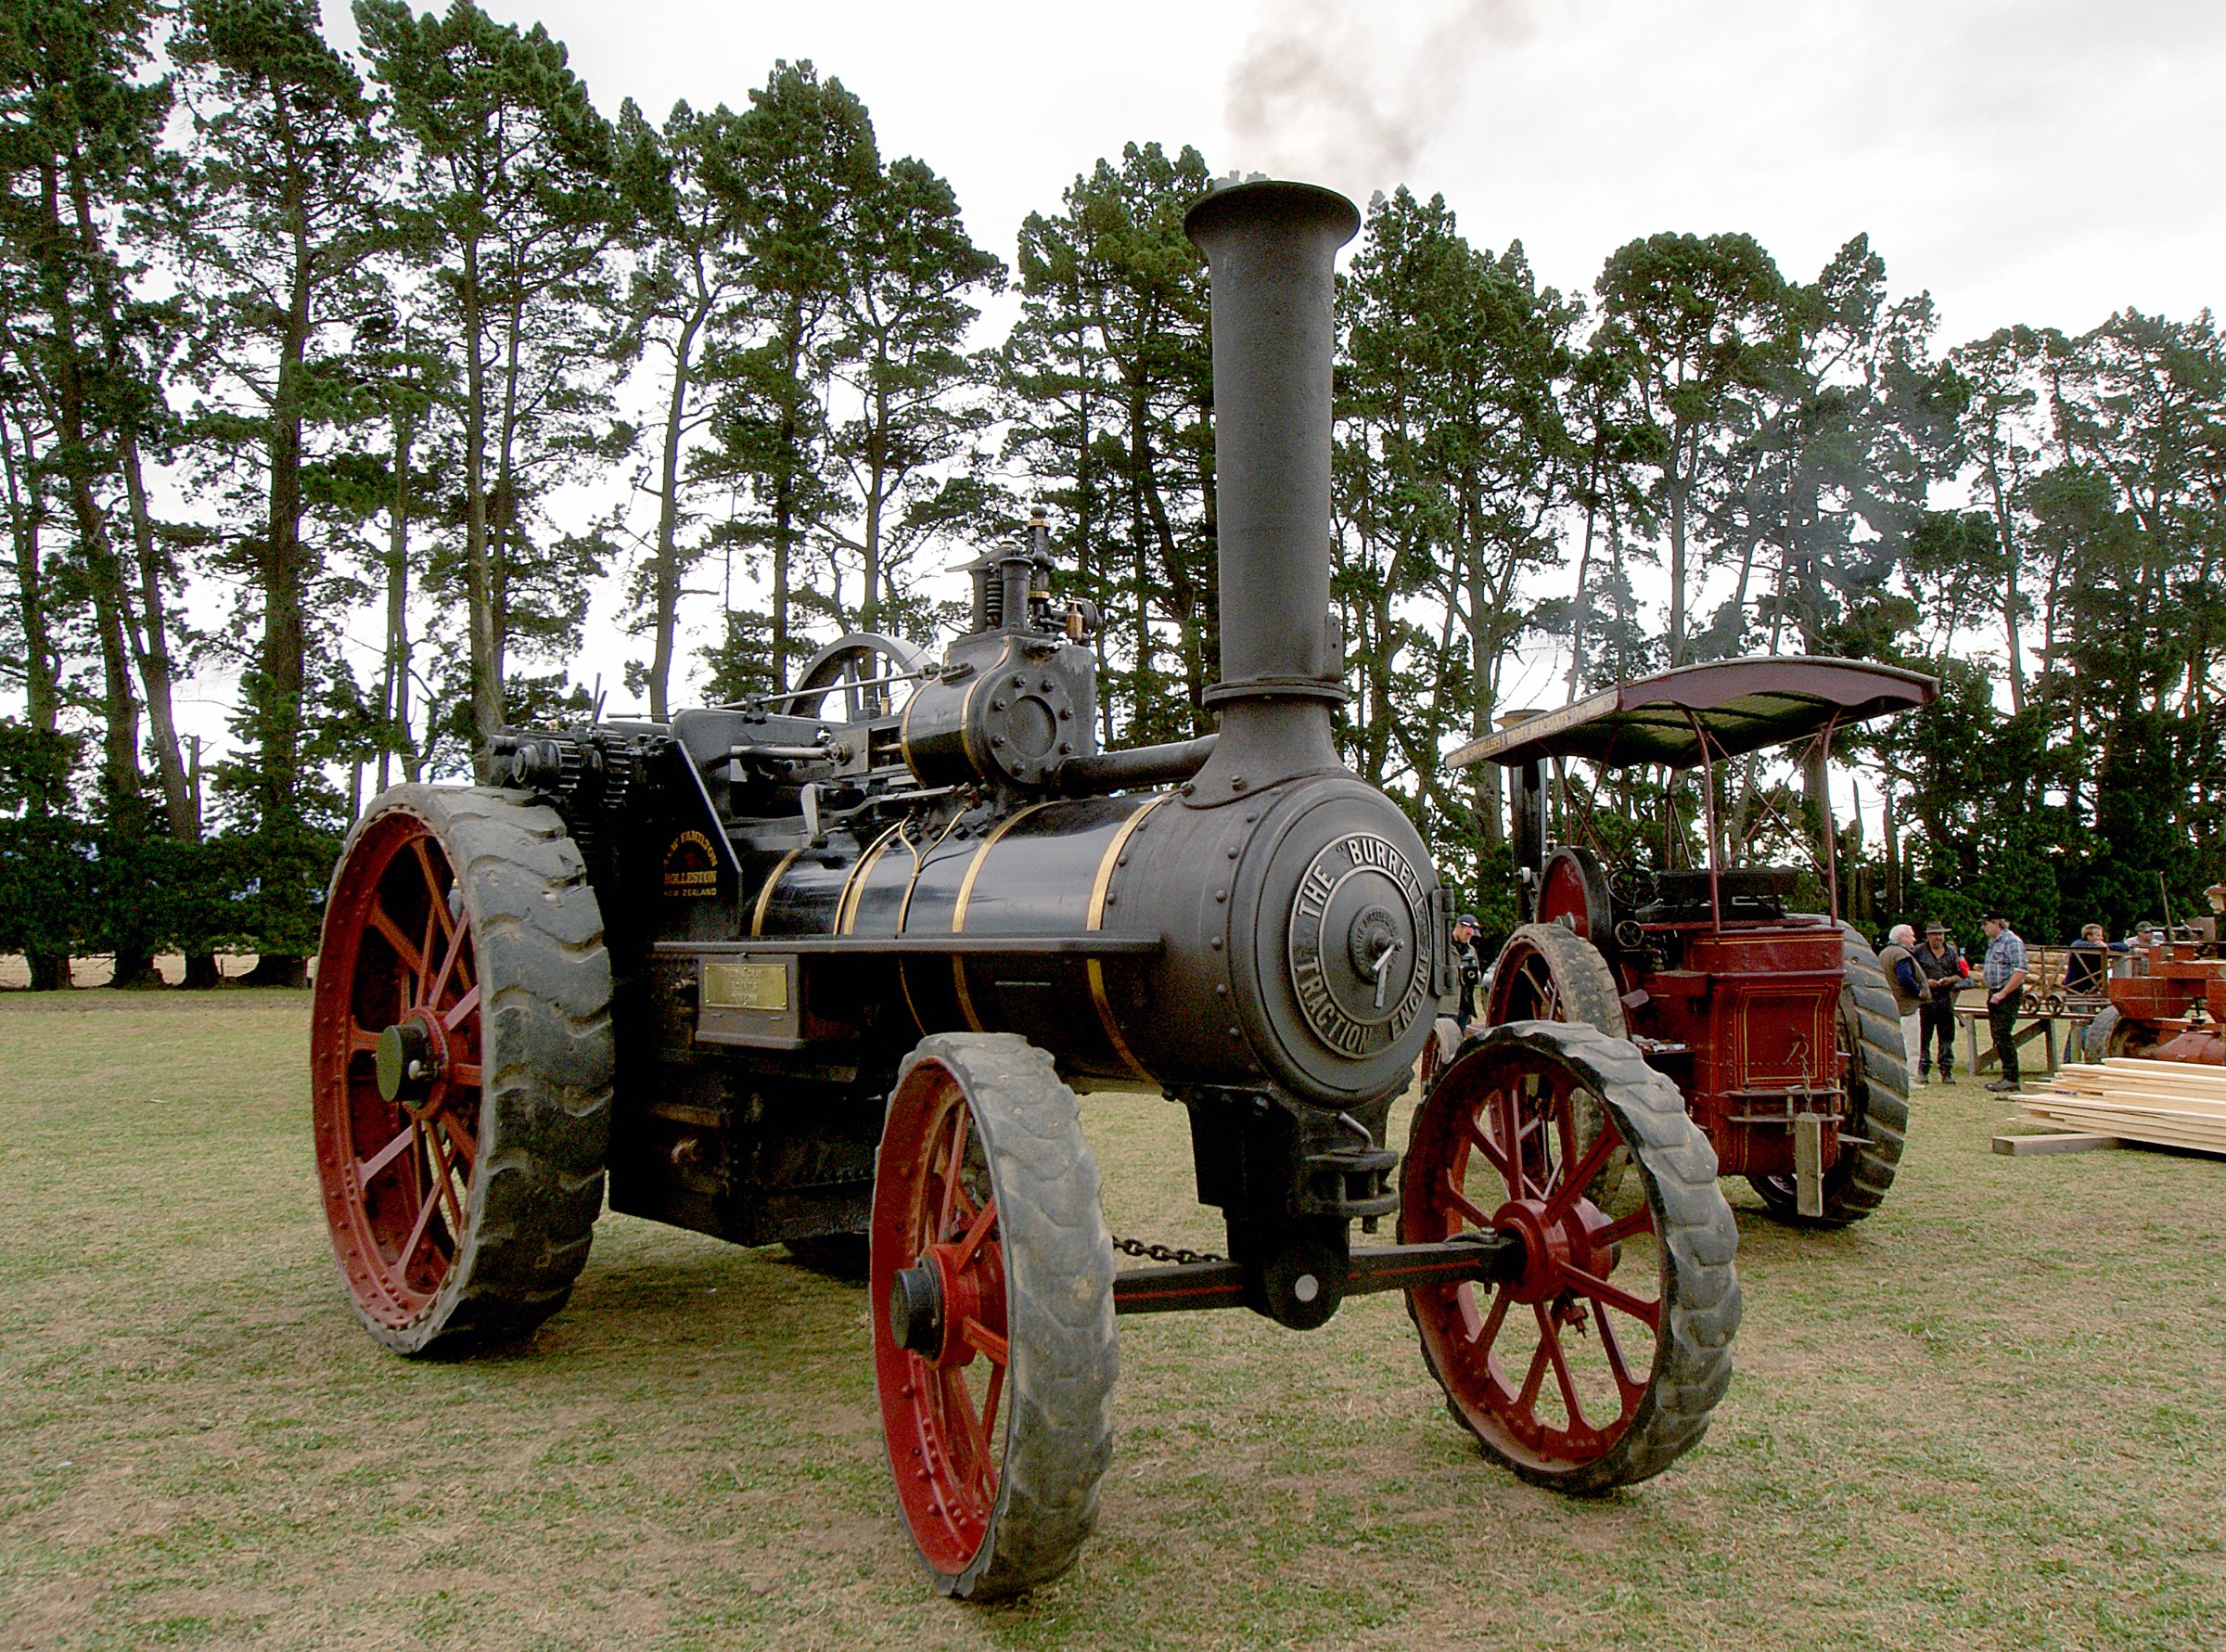
wheel, steam, red, farming, vehicle, weapon, publicdomain, steam engine, cannon, steamdrivenengines, traction, steamroadvehicles, oldstylefarming, tractors, rally, burrelltractionengine, rallies, aircraft engine, automotive engine part